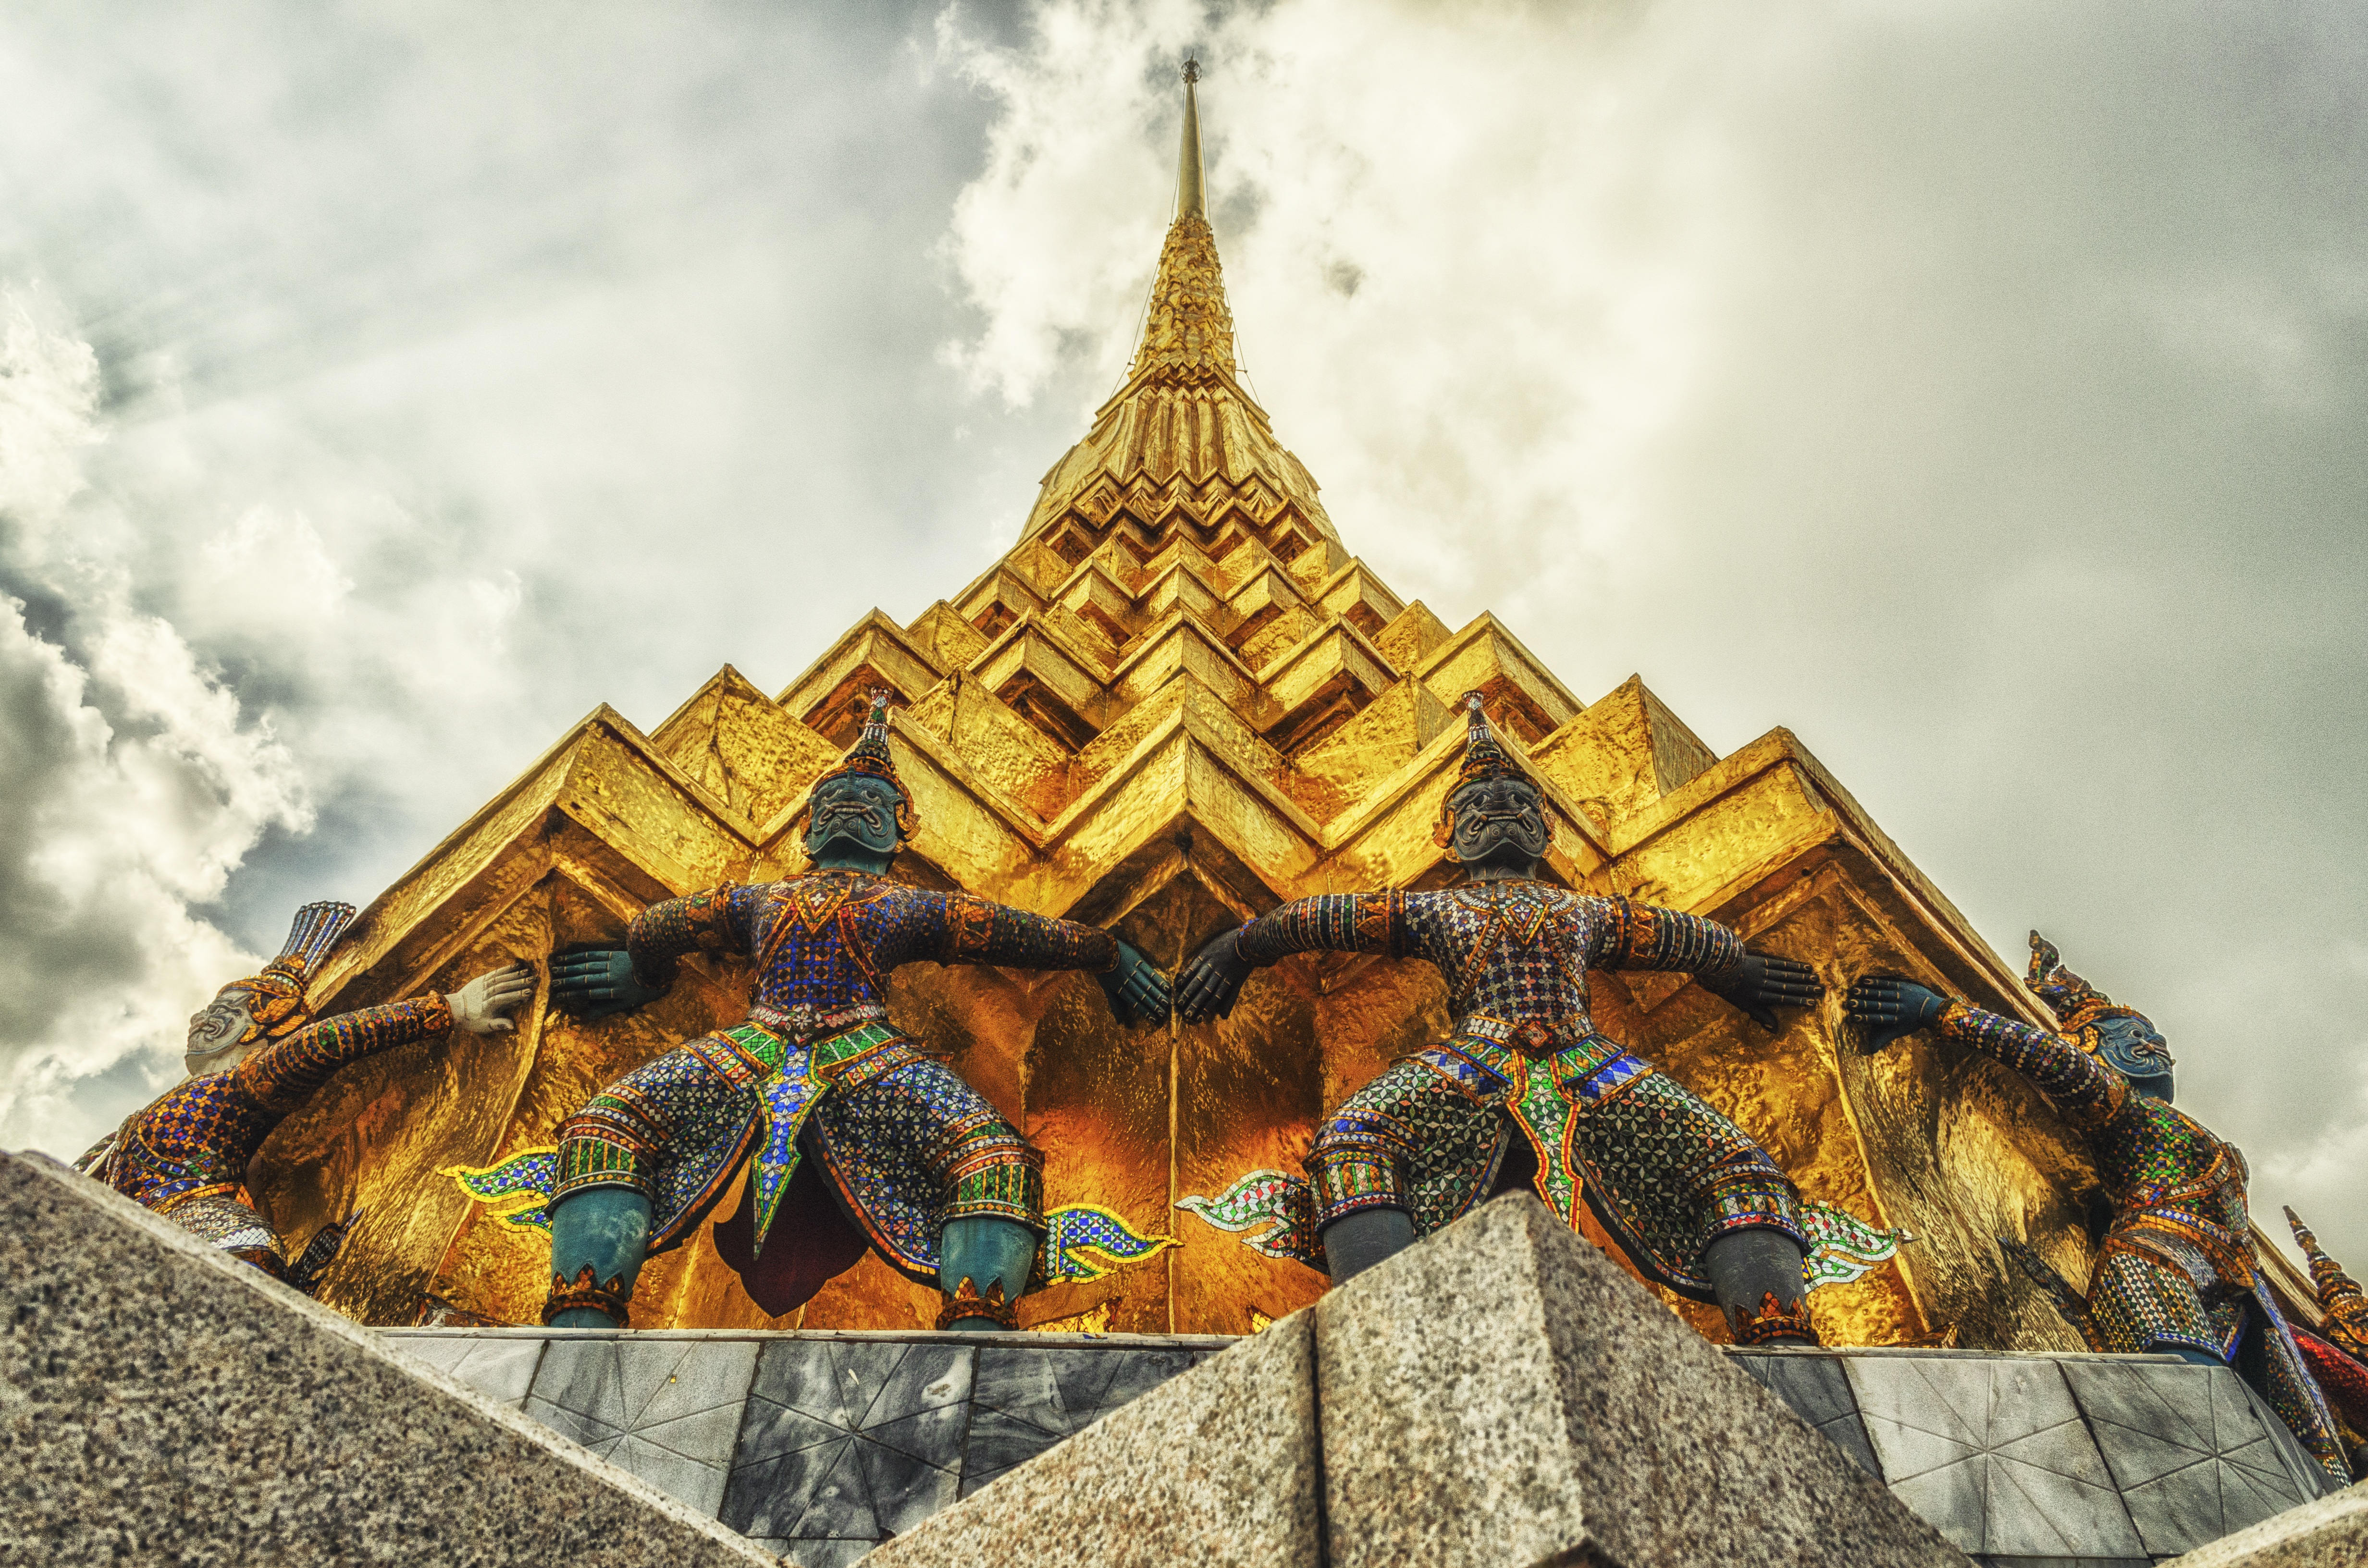
sky, travel, tower, buddhism, religion, landmark, place of worship, gold, temple, giant, thai, wat, hindu temple, ancient history, thailand hdr